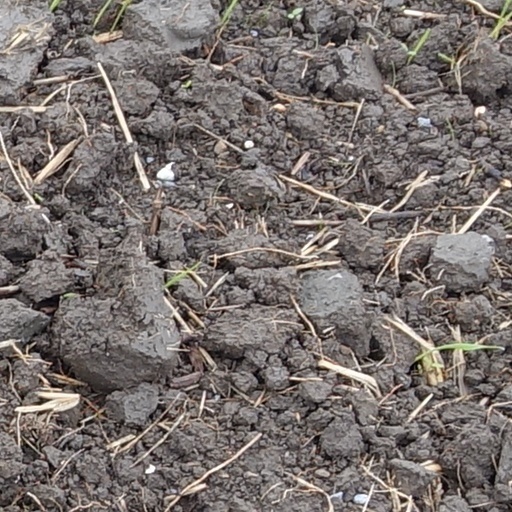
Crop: wheat